Canal du Midi

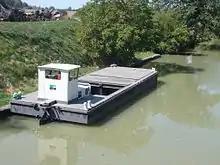
Today canal maintenance is done by barges of Waterways of France.

Channel management was ensured primarily by the descendants of Riquet. This was through the elder son Jean-Mathias who took control of the fief until 1714, then Victor-Pierre-François until 1760, then Victor-Maurice, and finally Jean-Gabriel. The Riquet family quickly put up a pyramidal organisation structure with a "Director-General of the Canal" who governs a board of directors responsible for specific geographic areas of the channel. Seven zones were defined in the west and the east: Toulouse, Naurouze, Castelnaudary, Trèbes Le Somail, Beziers, and Agde. Each Director is responsible for maintenance of his zone and is supported by a receiver and a controller. Hundreds of lock-keepers are responsible for the locks. This organization facilitates the control and hiring of employees.